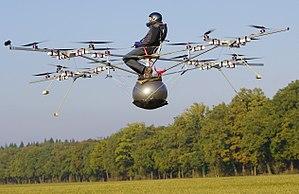
Le premier vol habité avec un multicopter électrique. A la fin octobre 2011, Thomas Senkel de e-volo a réalisé une série de tests inhabités pour se préparer pour le premier vol habité sur une piste de Karlsruhe, en Allemagne. Le vol a duré une minutes et trente secondes. Türkçe: İnsan taşıyabilen elektirikli multikopter. Alman havacılık şirketi ‘e-volo’, dünyanın ilk elektrikle çalışan ve insan taşıyabilen çok pervaneli hava aracını geliştirdi. Uçlarında motor ile pervane olan ve merkezde birleştirilmiş çubuklardan oluşan ‘multikopter’ cinsi çevreci hava aracı, geçtiğimiz günlerde Almanya’nın güneybatısındaki bir iniş pistinde ilk kez denendi. e-volo’dan Thomas Senkel’in pilotluğunu yaptığı multikopter, yaklaşık 1 dakika 30 saniye havada kaldı.
En aéronautique, le baptême de l’air désigne le premier vol à bord d’un engin volant.
Volocopter est une société allemande à Bruchsal, qui développe, teste et réalise des appareils volants drones, avions, à propulsion électrique.